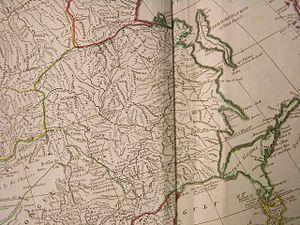
Sakhaline est une île russe située dans le nord-ouest de l'océan Pacifique, au large de la Sibérie, à environ 6 100 km de Moscou. Si l'on voyage par train la distance totale parcourue depuis Moscou jusqu'à Ioujno-Sakhalinsk sera de 9 342 km, dont 8 769 km par voie ferrée de Moscou à Vanino.